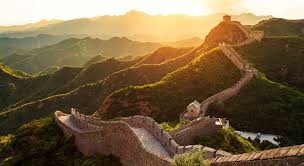
Landmark: Great Wall of China